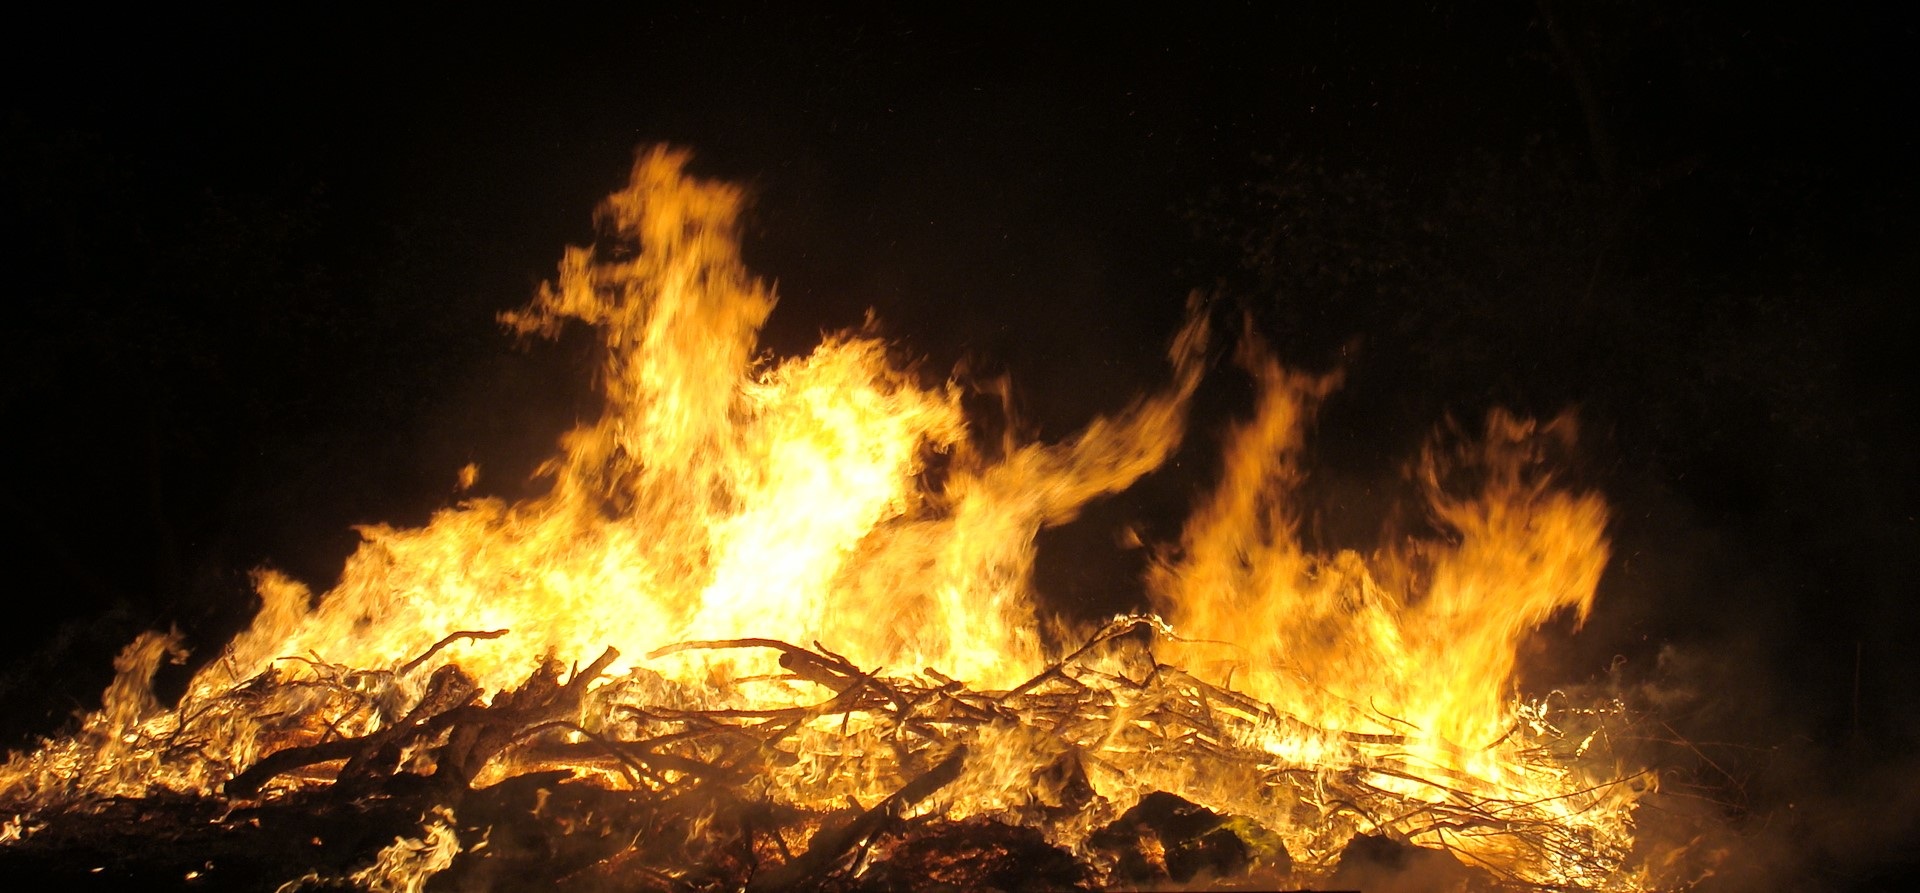
wood, flame, fire, campfire, bonfire, burn